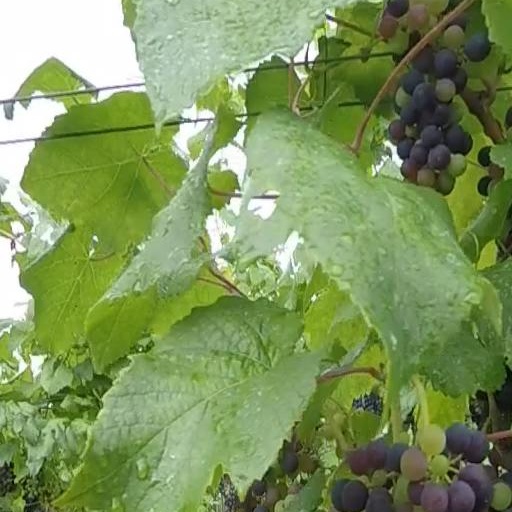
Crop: grape